Ted Sorensen

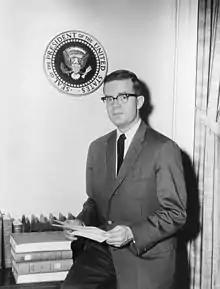
White House photo of Sorensen during the Kennedy administration

Sorensen was President Kennedy's special counsel, adviser, and primary speechwriter, the role for which he is remembered best. He helped draft the inaugural address in which Kennedy said famously, "Ask not what your country can do for you; ask what you can do for your country." Although Sorensen played an important part in the composition of the inaugural address, he has stated that "the speech and its famous turn of phrase that everyone remembers was written by Kennedy himself." In his 2008 memoir, "Counselor: A Life at the Edge of History", Sorensen claimed, "The truth is that I simply don't remember where the line came from."